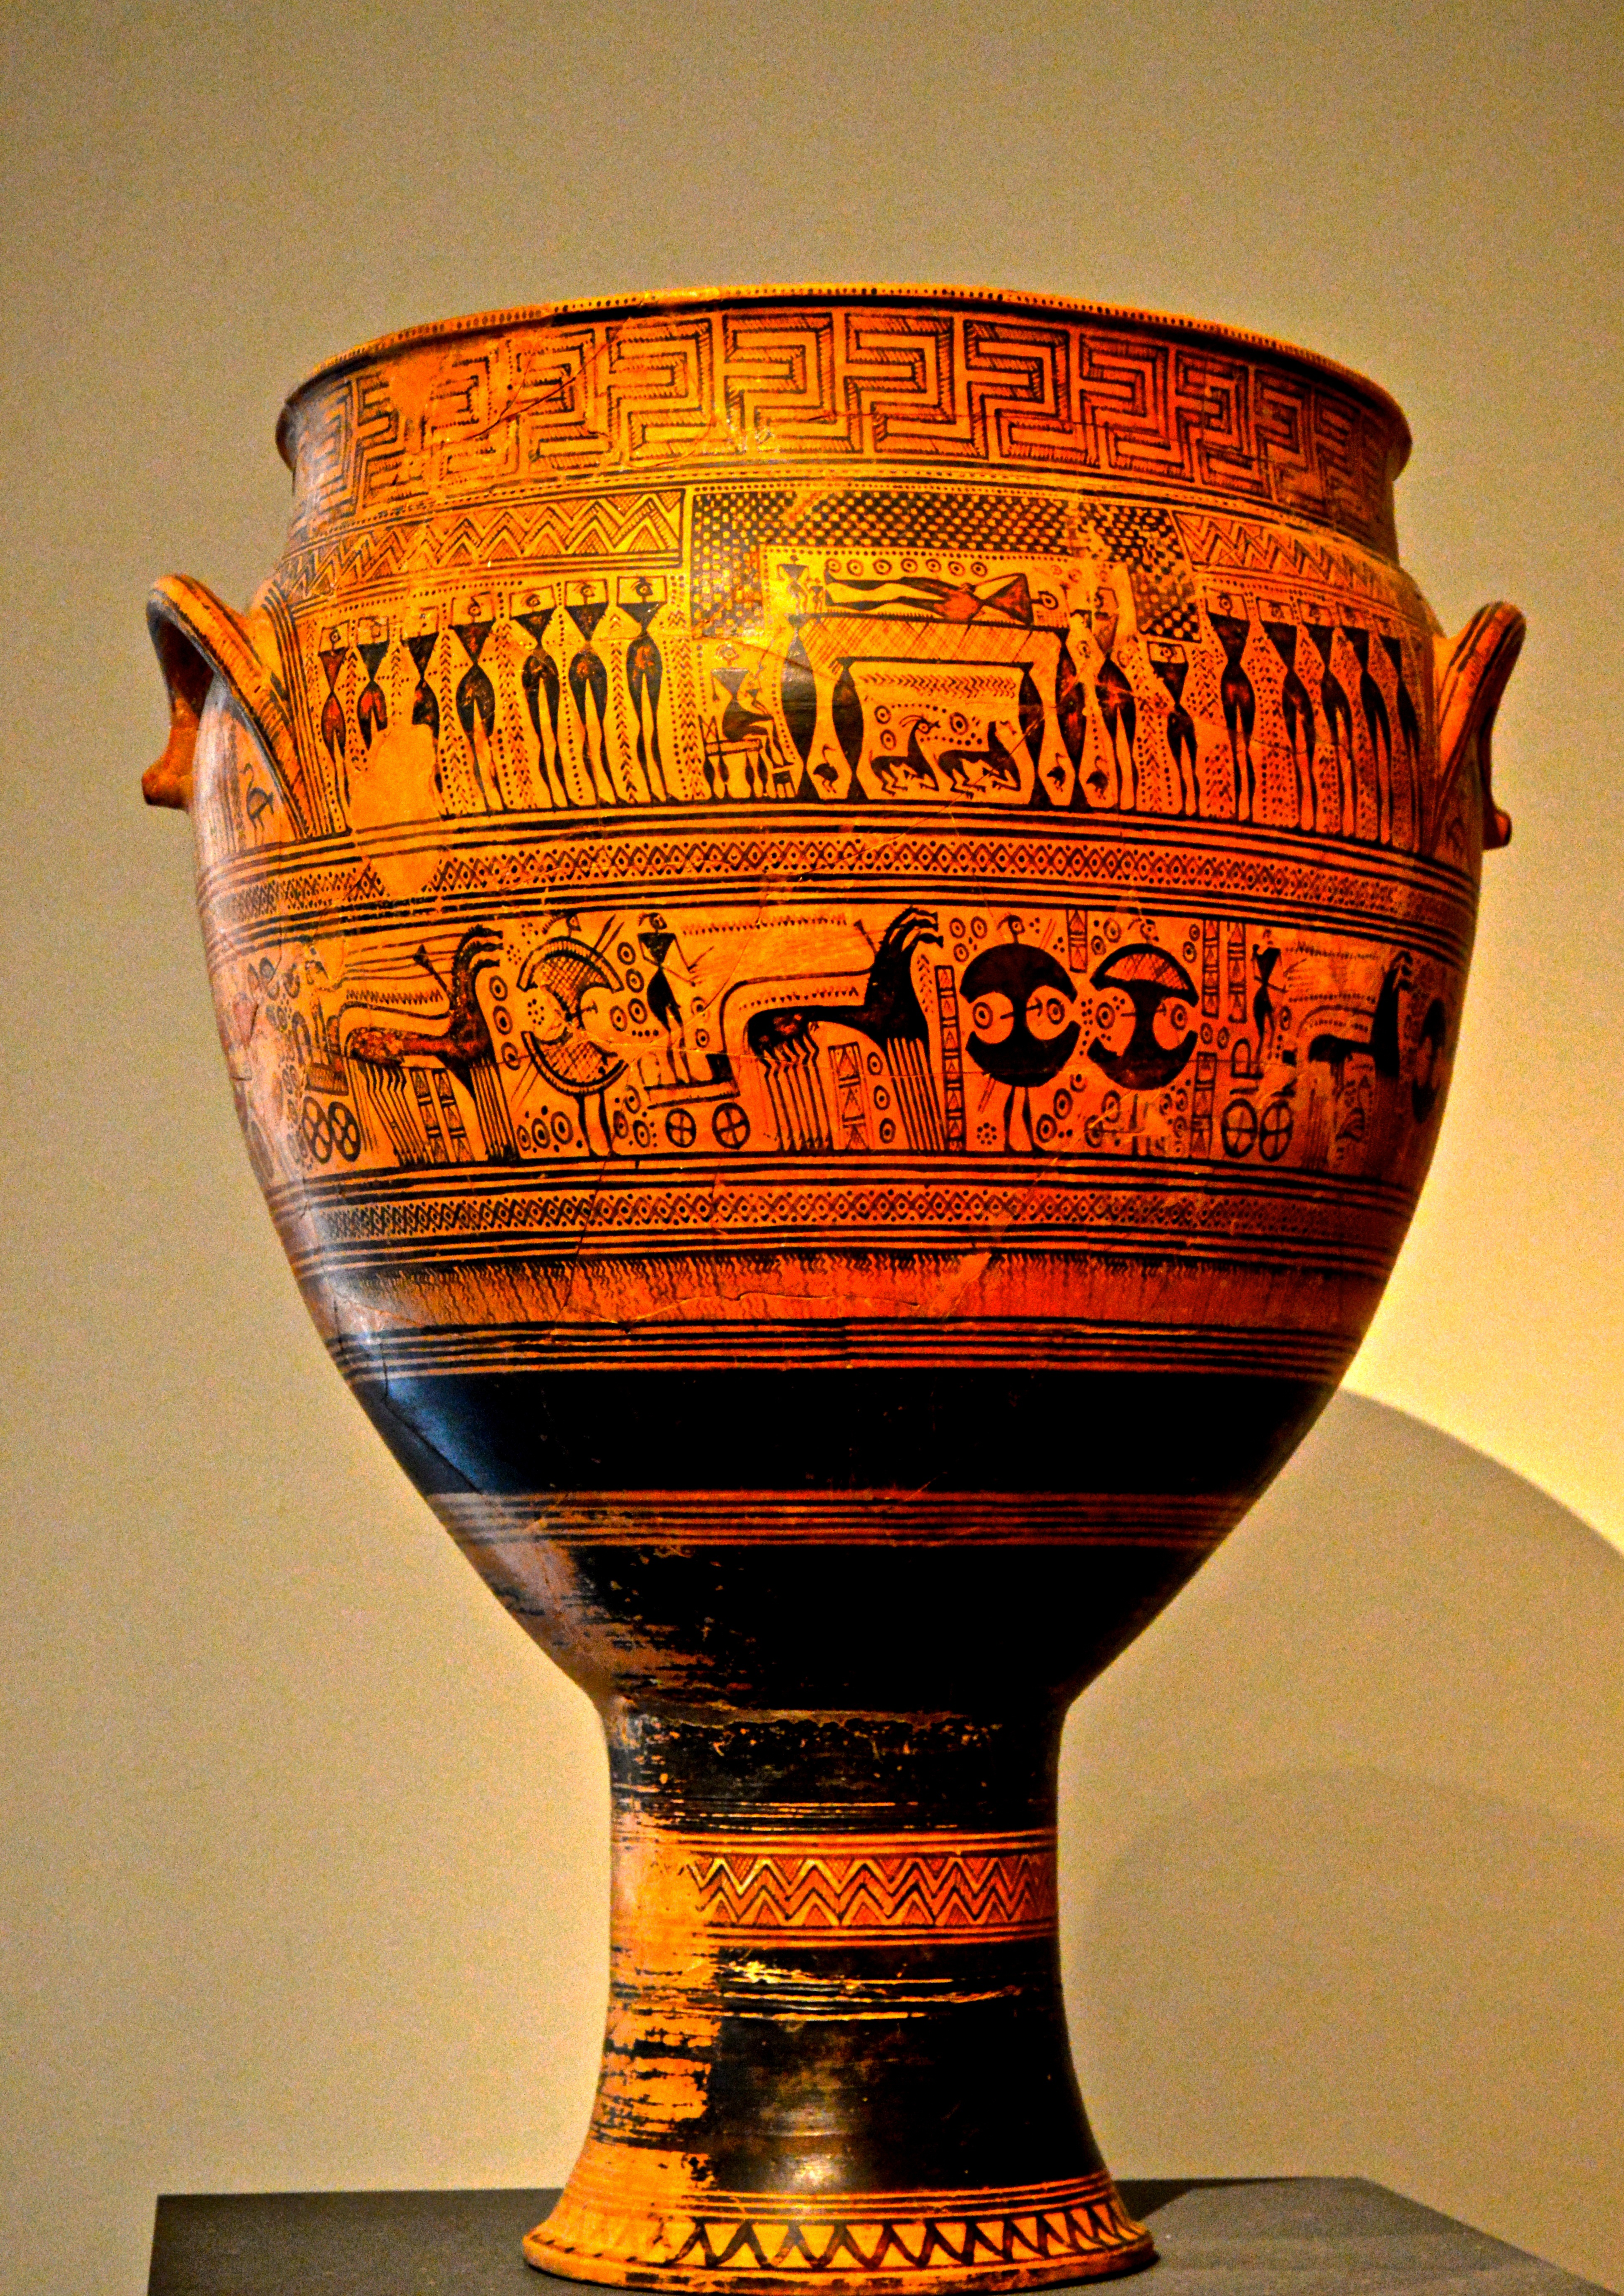
vintage, antique, glass, old, rustic, vase, vessel, ceramic, ancient, lighting, drum, material, art, wooden, historical, urn, chalice, man made object, ancient history, drinkware, hand drum